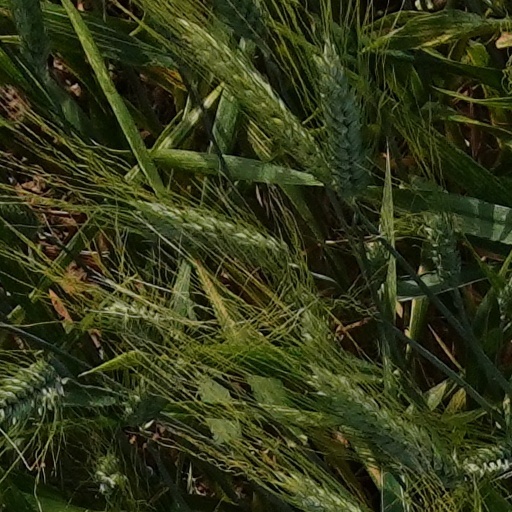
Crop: wheat